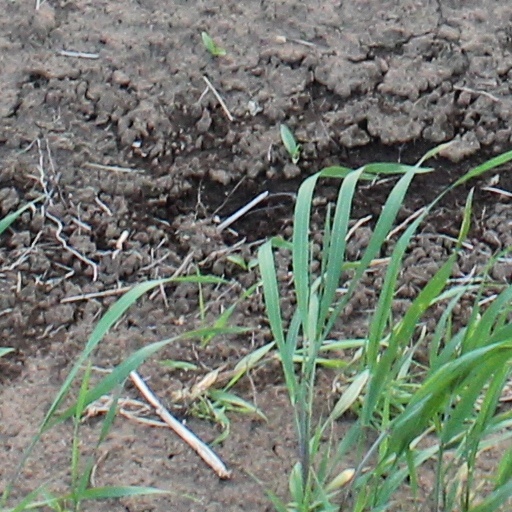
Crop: wheat